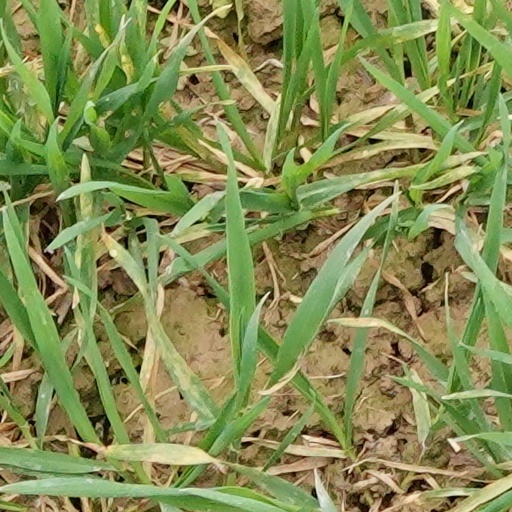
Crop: wheat